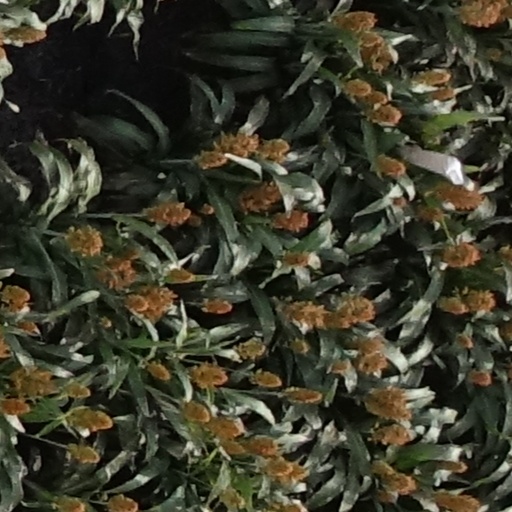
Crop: sorghum